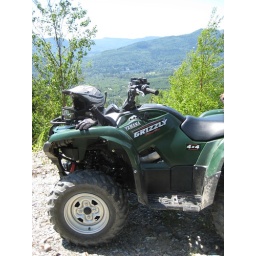
The Grizz and Cain lake in the back ground